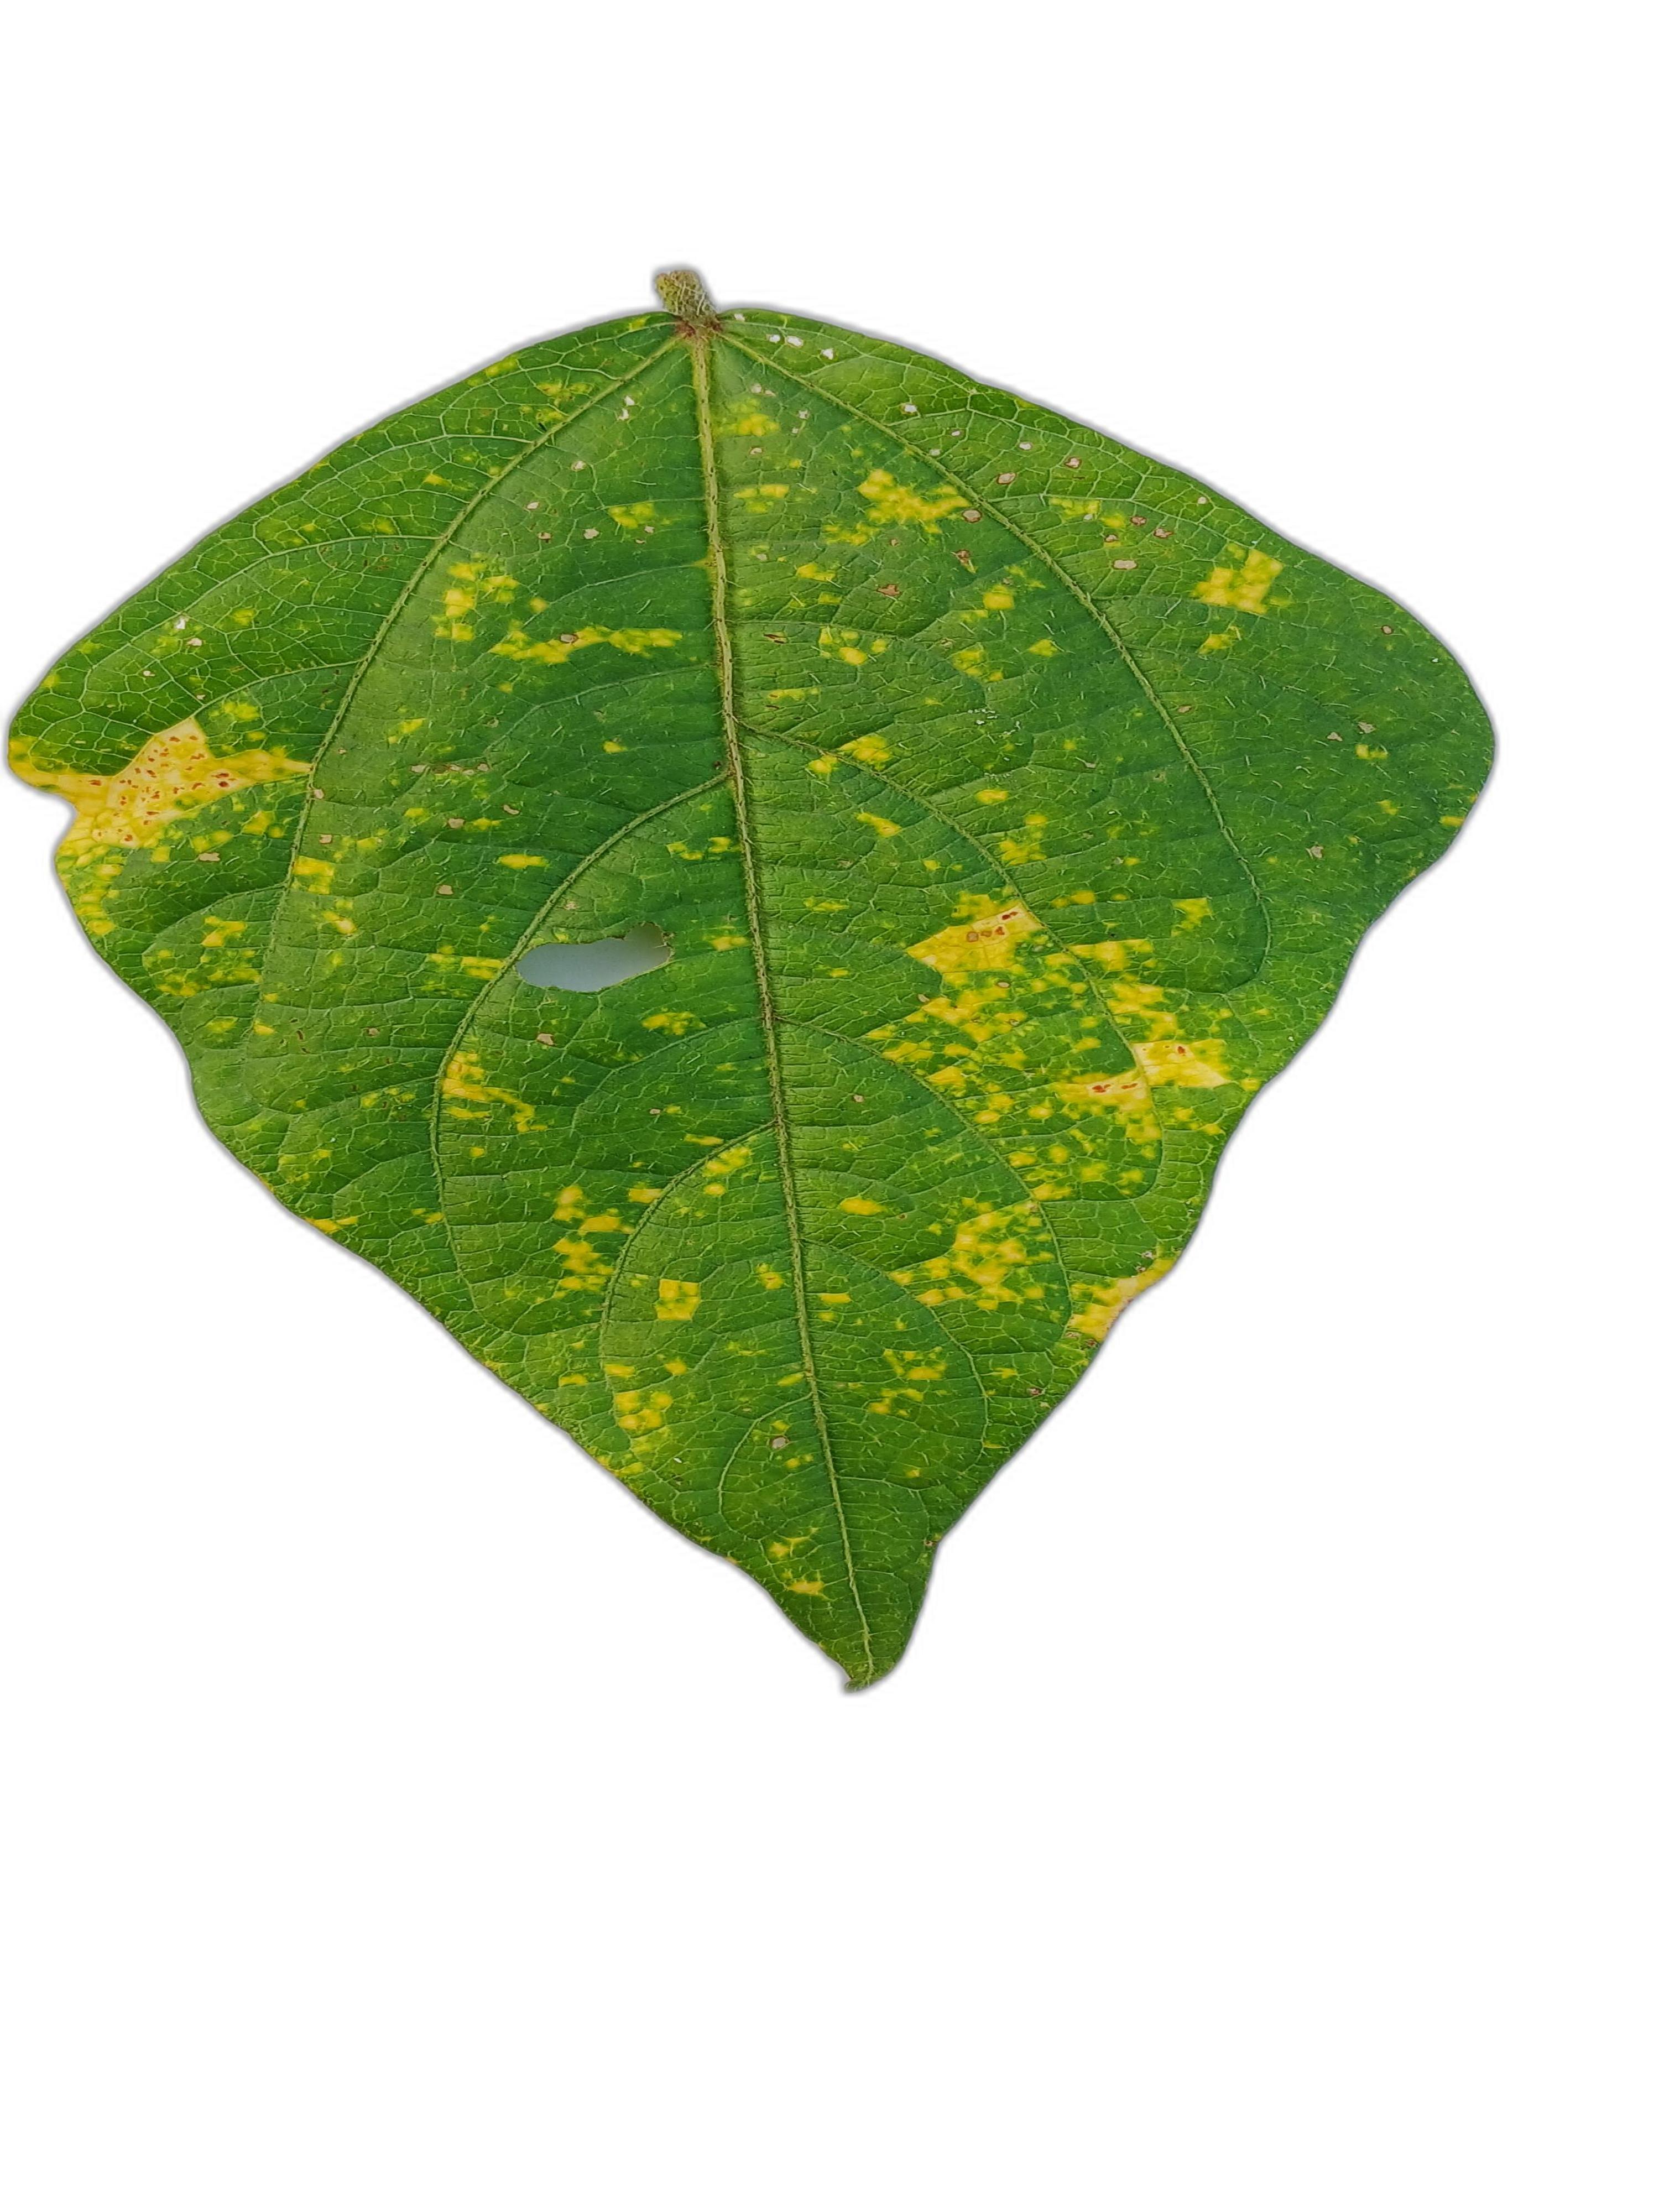
Label: Yellow Mosaic